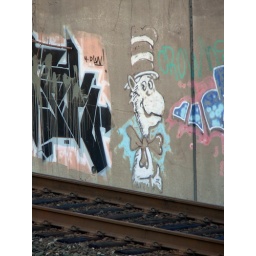
cat in the hat gives a thumbs up